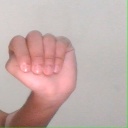
अक्षर: ठ